Corey Norman

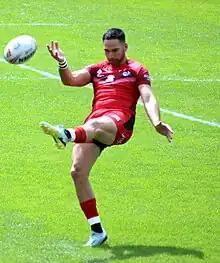
Norman playing for the London Broncos in 2023

Norman played a total of 22 matches for St. George Illawarra in the 2021 NRL season as the club finished 11th on the table and missed out on the finals.